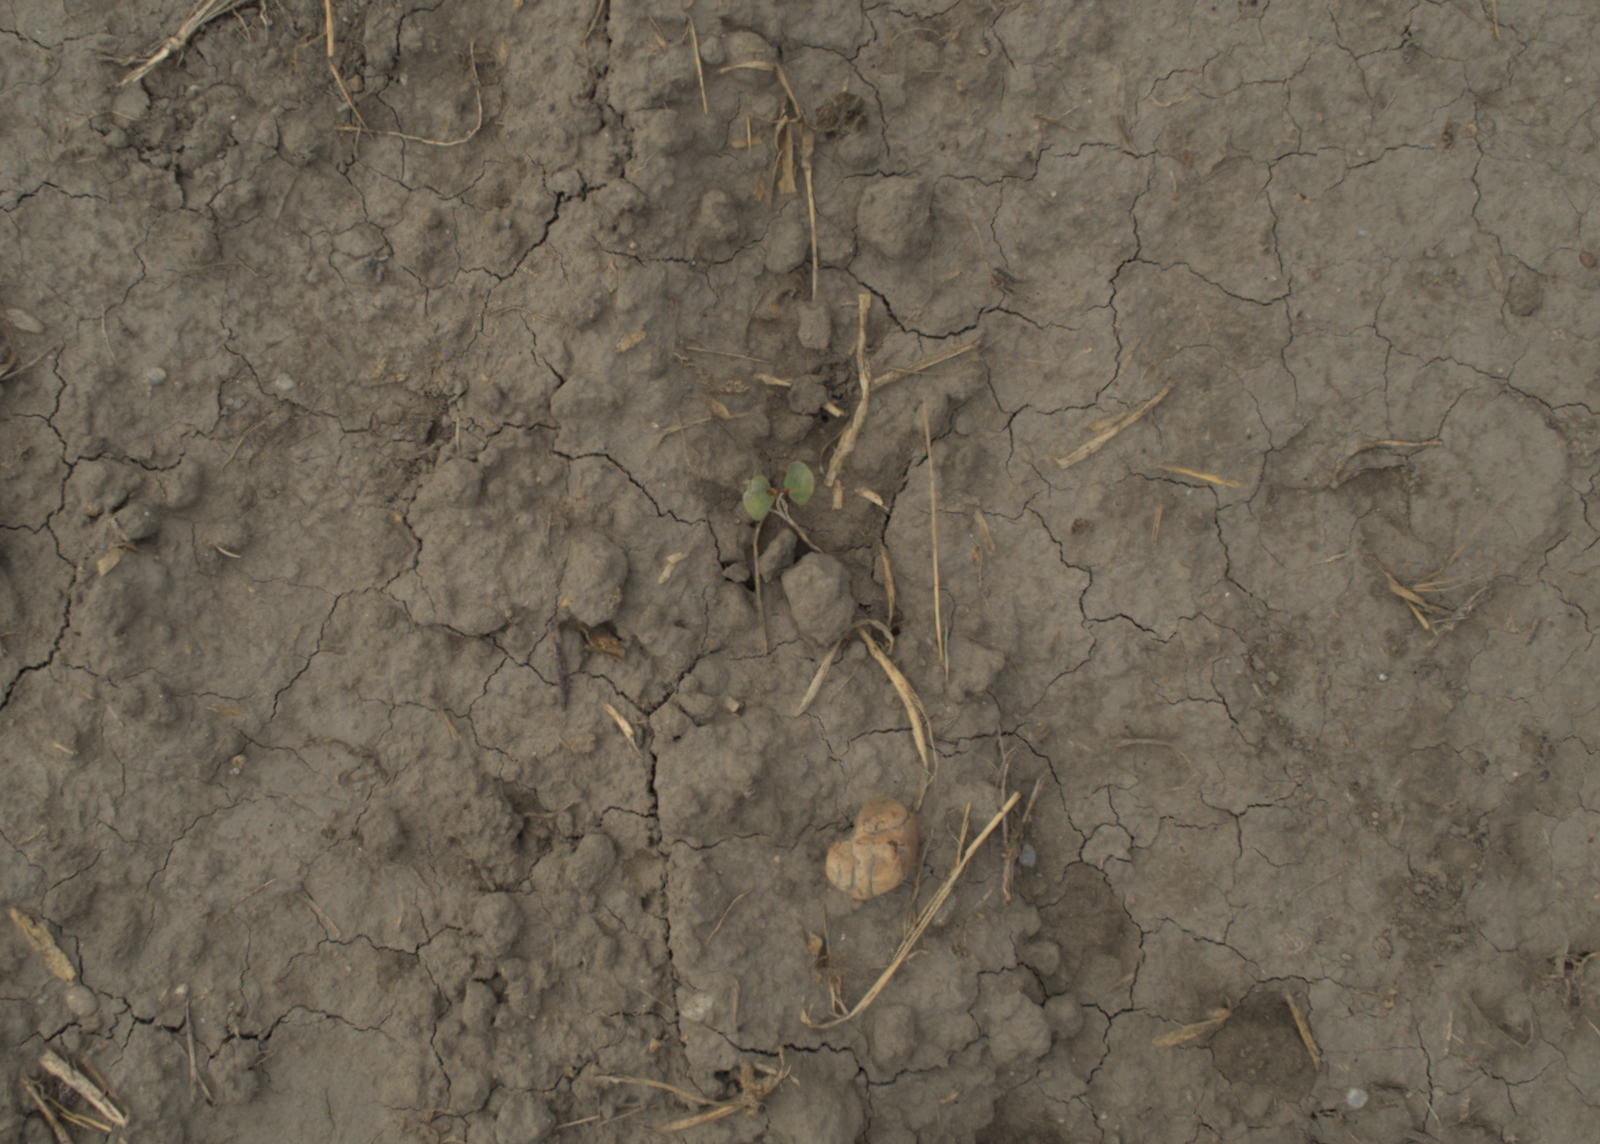
Capture date: 21.09.2021 10:58:59
Weather: mixed
Wind: light
Seeding date: 02.09.2021
Plant canopy height (mm): 962